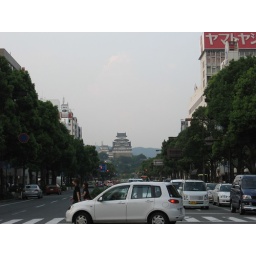
Himeji castle in the distance, looking from the main street in Himeji.